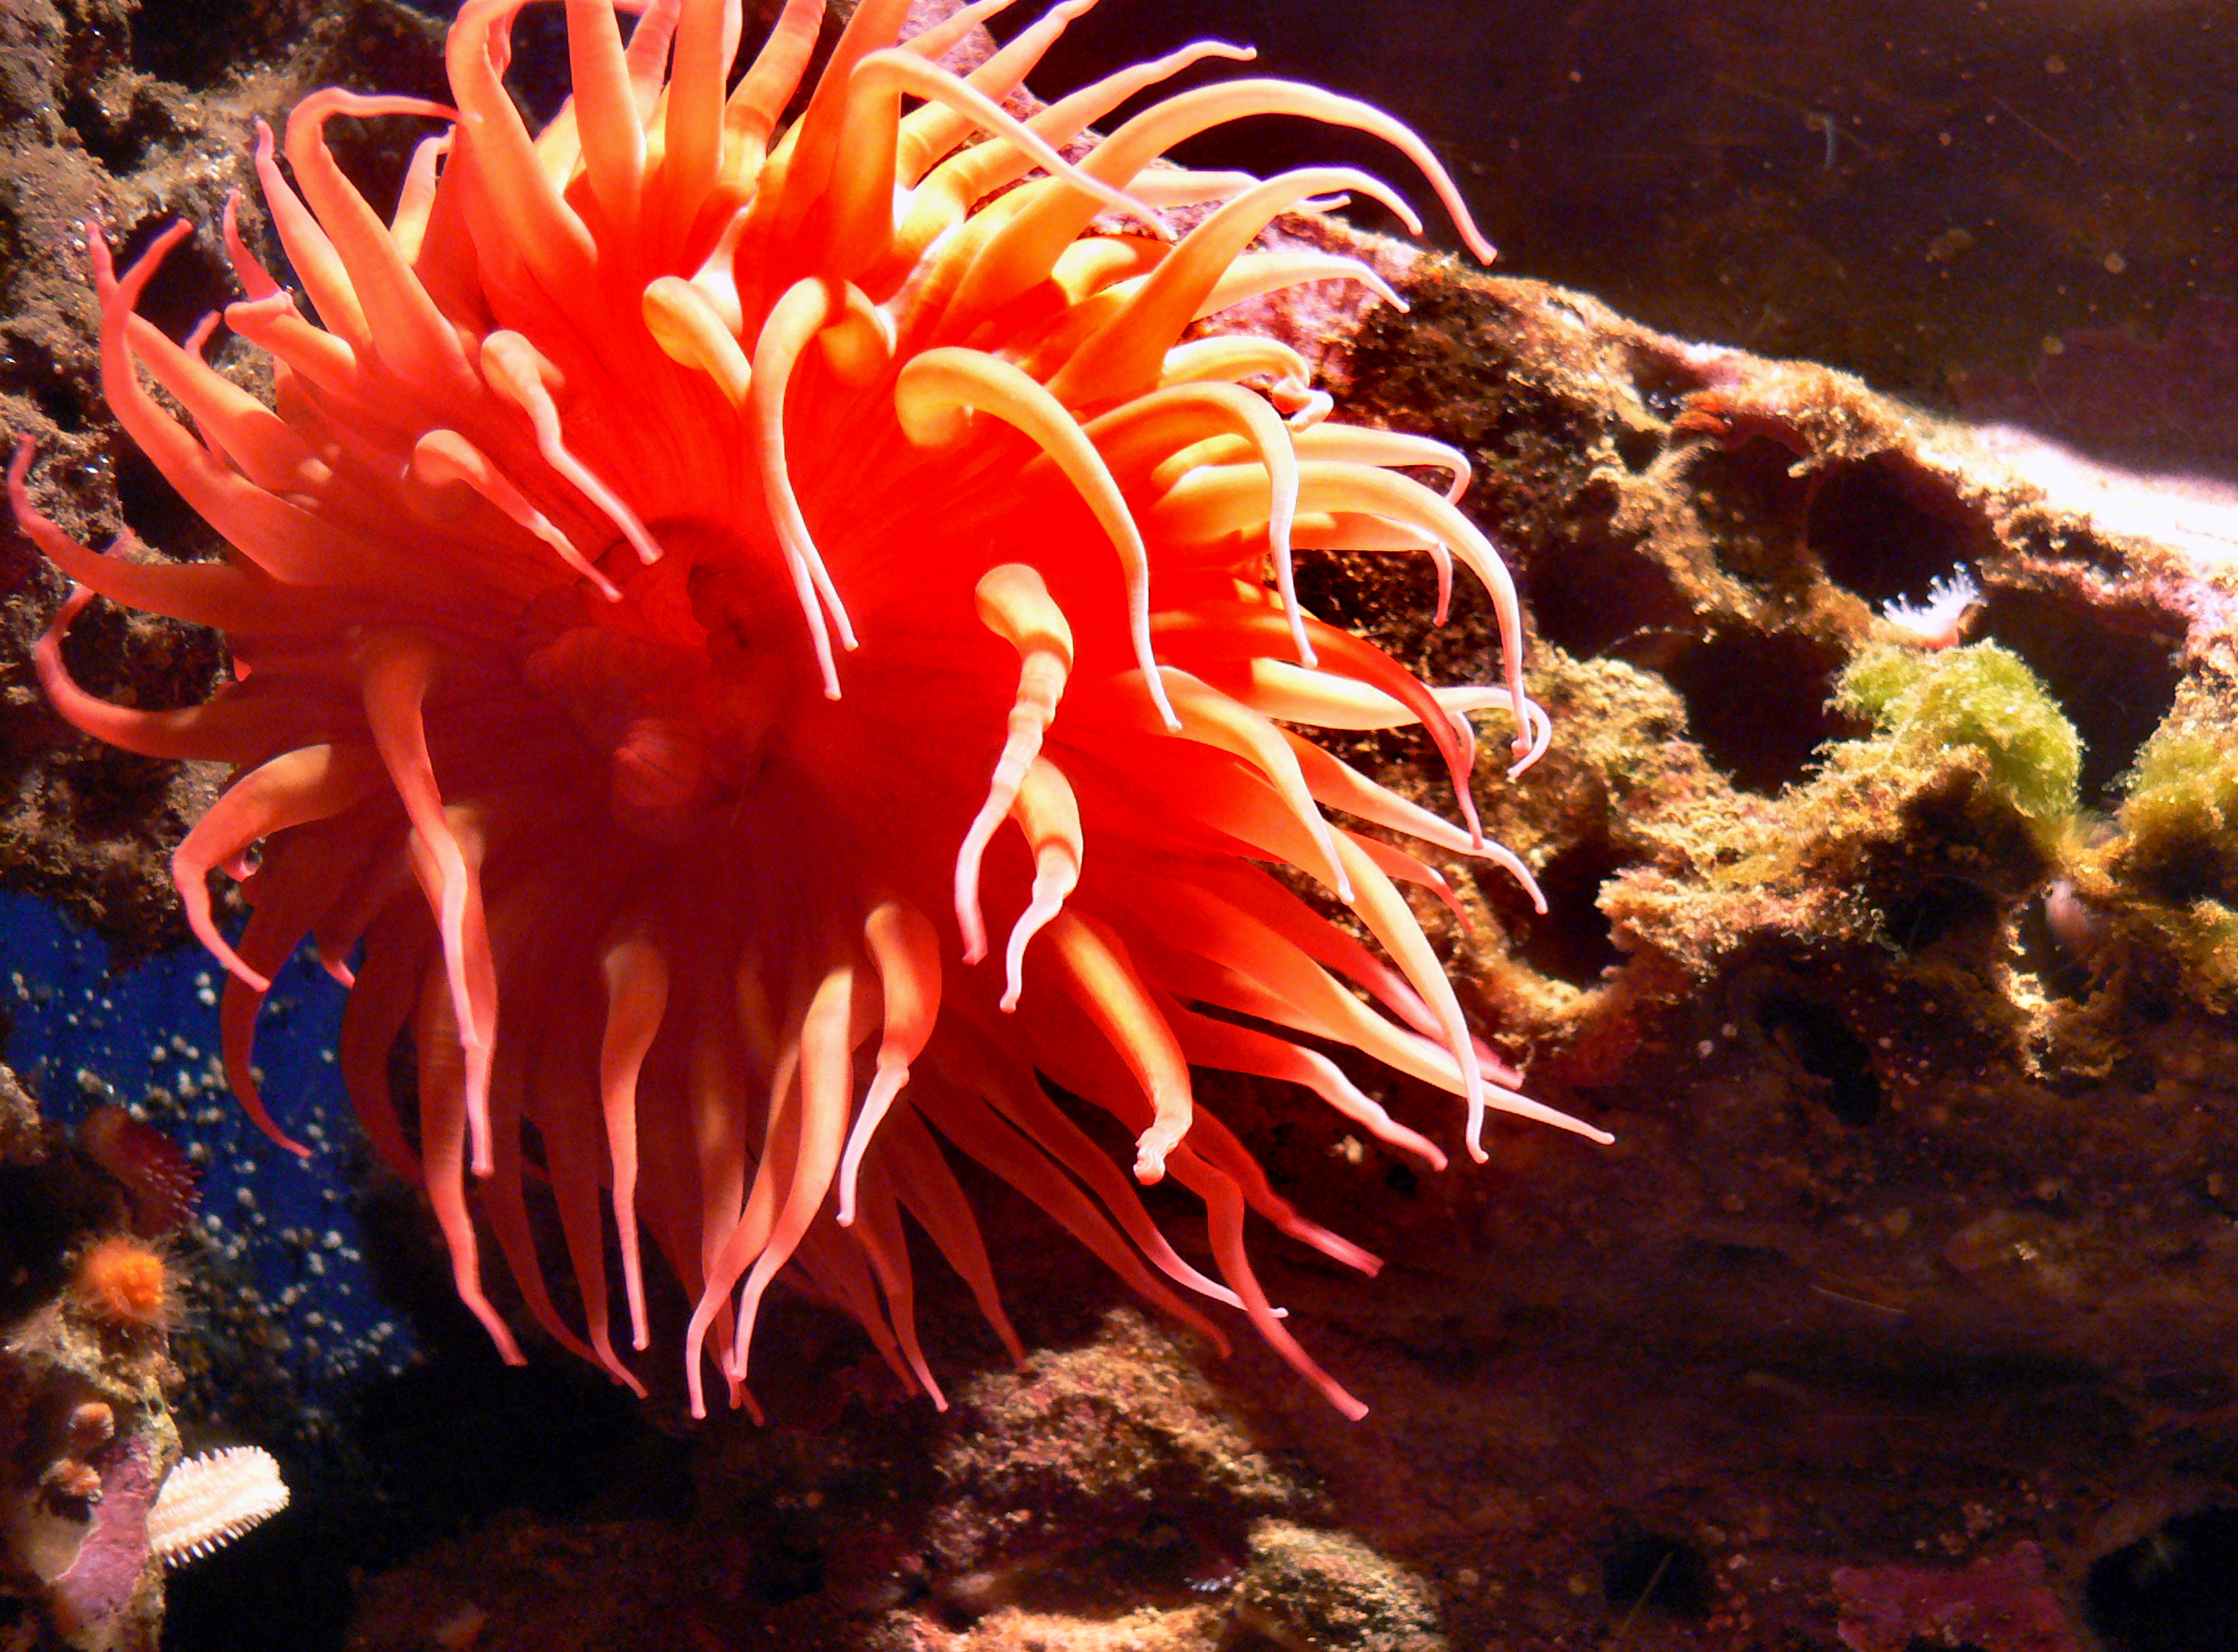
nature, underwater, biology, jellyfish, fish, coral, coral reef, invertebrate, reef, aquarium, cnidaria, animals, crabs, marine, fishintanks, montereyaquarium, invertebrates, anthozoa, anemones, anemone, plantsandanimals, appleanemone, fisheatinganemone, crustaceans, montereybayaquarium, organism, sea anemone, marine biology, marine invertebrates, pomacentridae